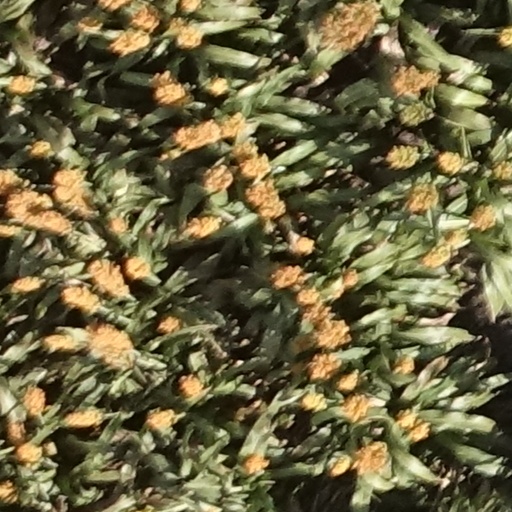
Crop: sorghum